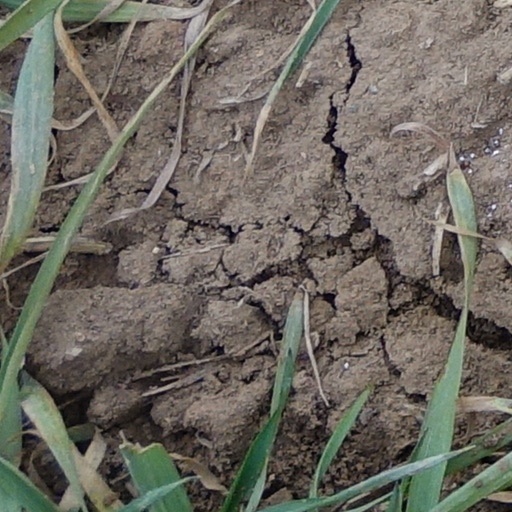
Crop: wheat